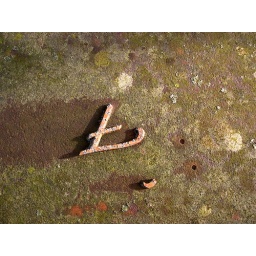
A letter from the logo of an old rusted car found in the woods near the house where I grew up.